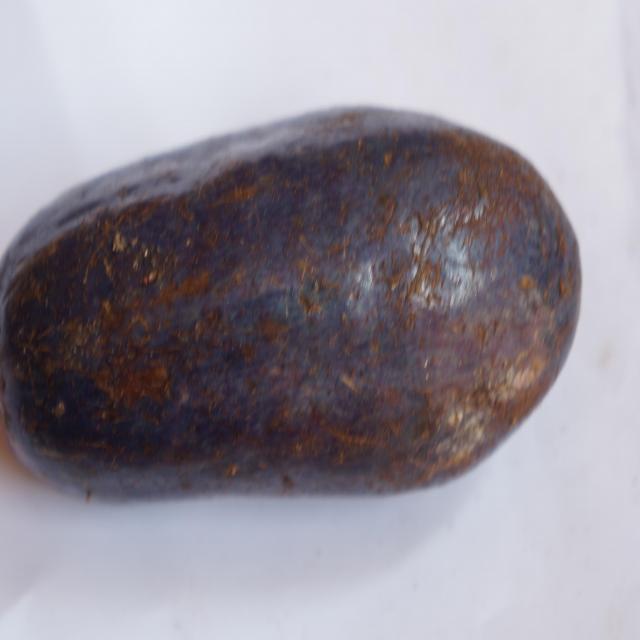
Plum grade: unaffected